The Real World: San Diego (2011 season)

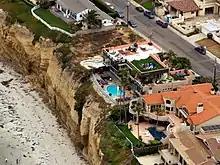
The La Jolla residence, seen in June 2011

The cast resided in a beach house at 5212 Chelsea Street in La Jolla, California, a neighborhood of San Diego, which belongs to an unnamed celebrity who vacated it for the production's use, and removed his belongings from the residence because he "didn't want any of his valuables destroyed by the "Real World"s notoriously wreckless [sic] cast members." The two story, eight-bedroom house features a large set living room, small pool, a patio overlooking the ocean, and a tennis court on the top deck.